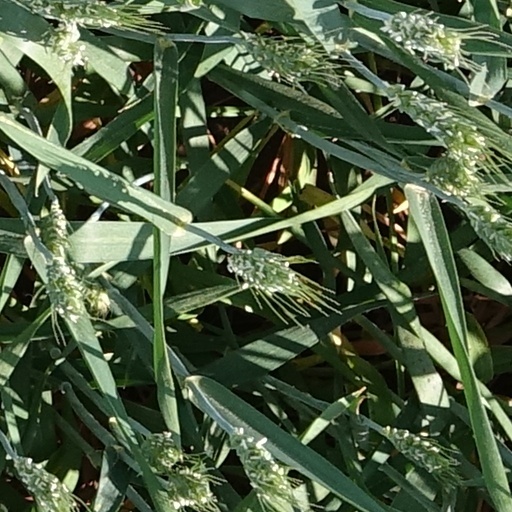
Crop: wheat